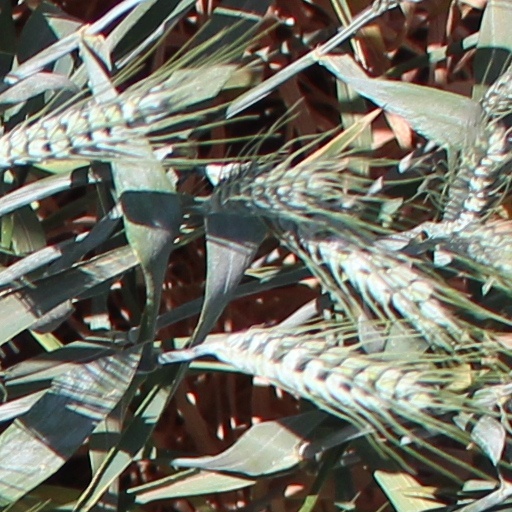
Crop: wheat